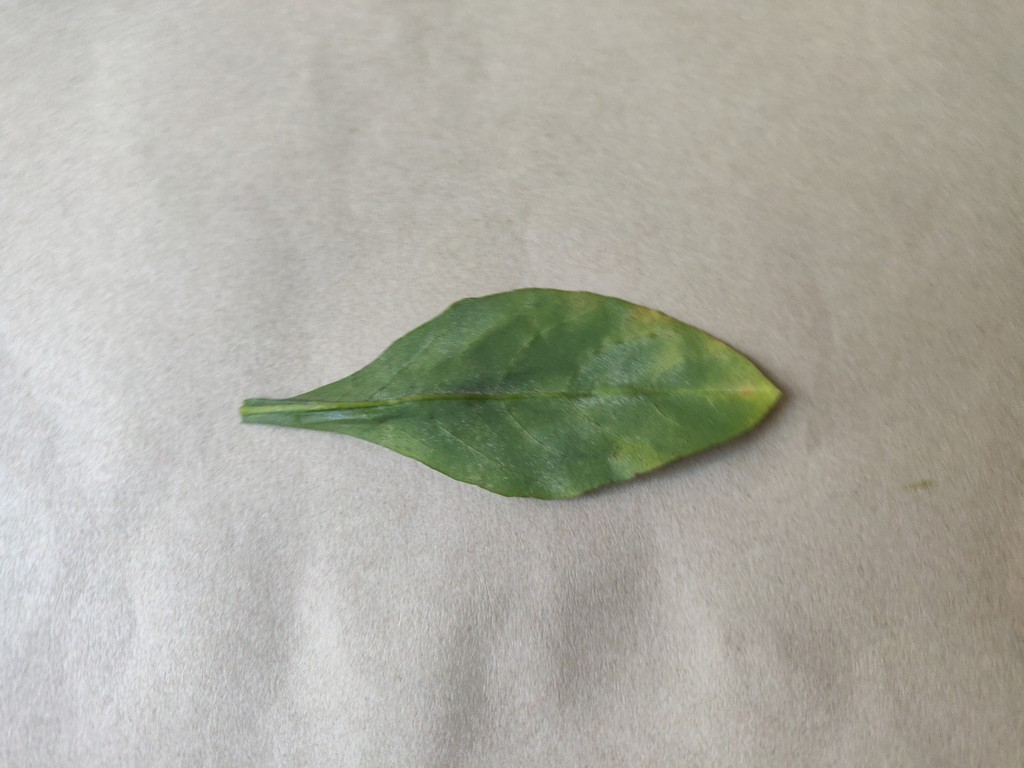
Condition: Unhealthy
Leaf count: single
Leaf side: back